Nammoora Mandara Hoove

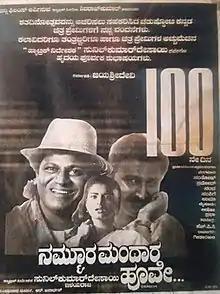
Promotional poster

Nammoora Mandara Hoove is a 1996 Indian Kannada-language film directed by Sunil Kumar Desai starring Shiva Rajkumar, Ramesh Aravind and Prema in lead roles. It's considered one of the all-time blockbuster romantic movies in the Kannada film industry.